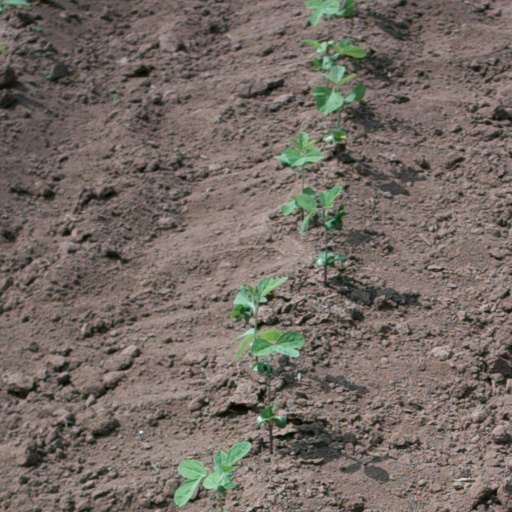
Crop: soybean